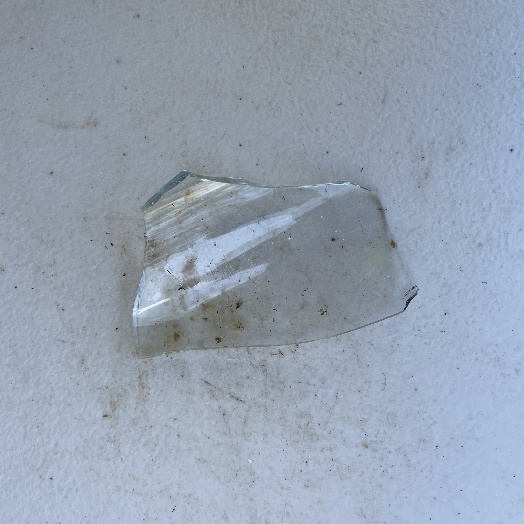
Label: Glass